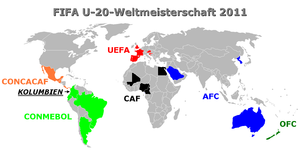
Coupe du monde de football des moins de 20 ans 2011. Italiano: Partecipanti alla coppa del mondo di calcio U-20 2011.